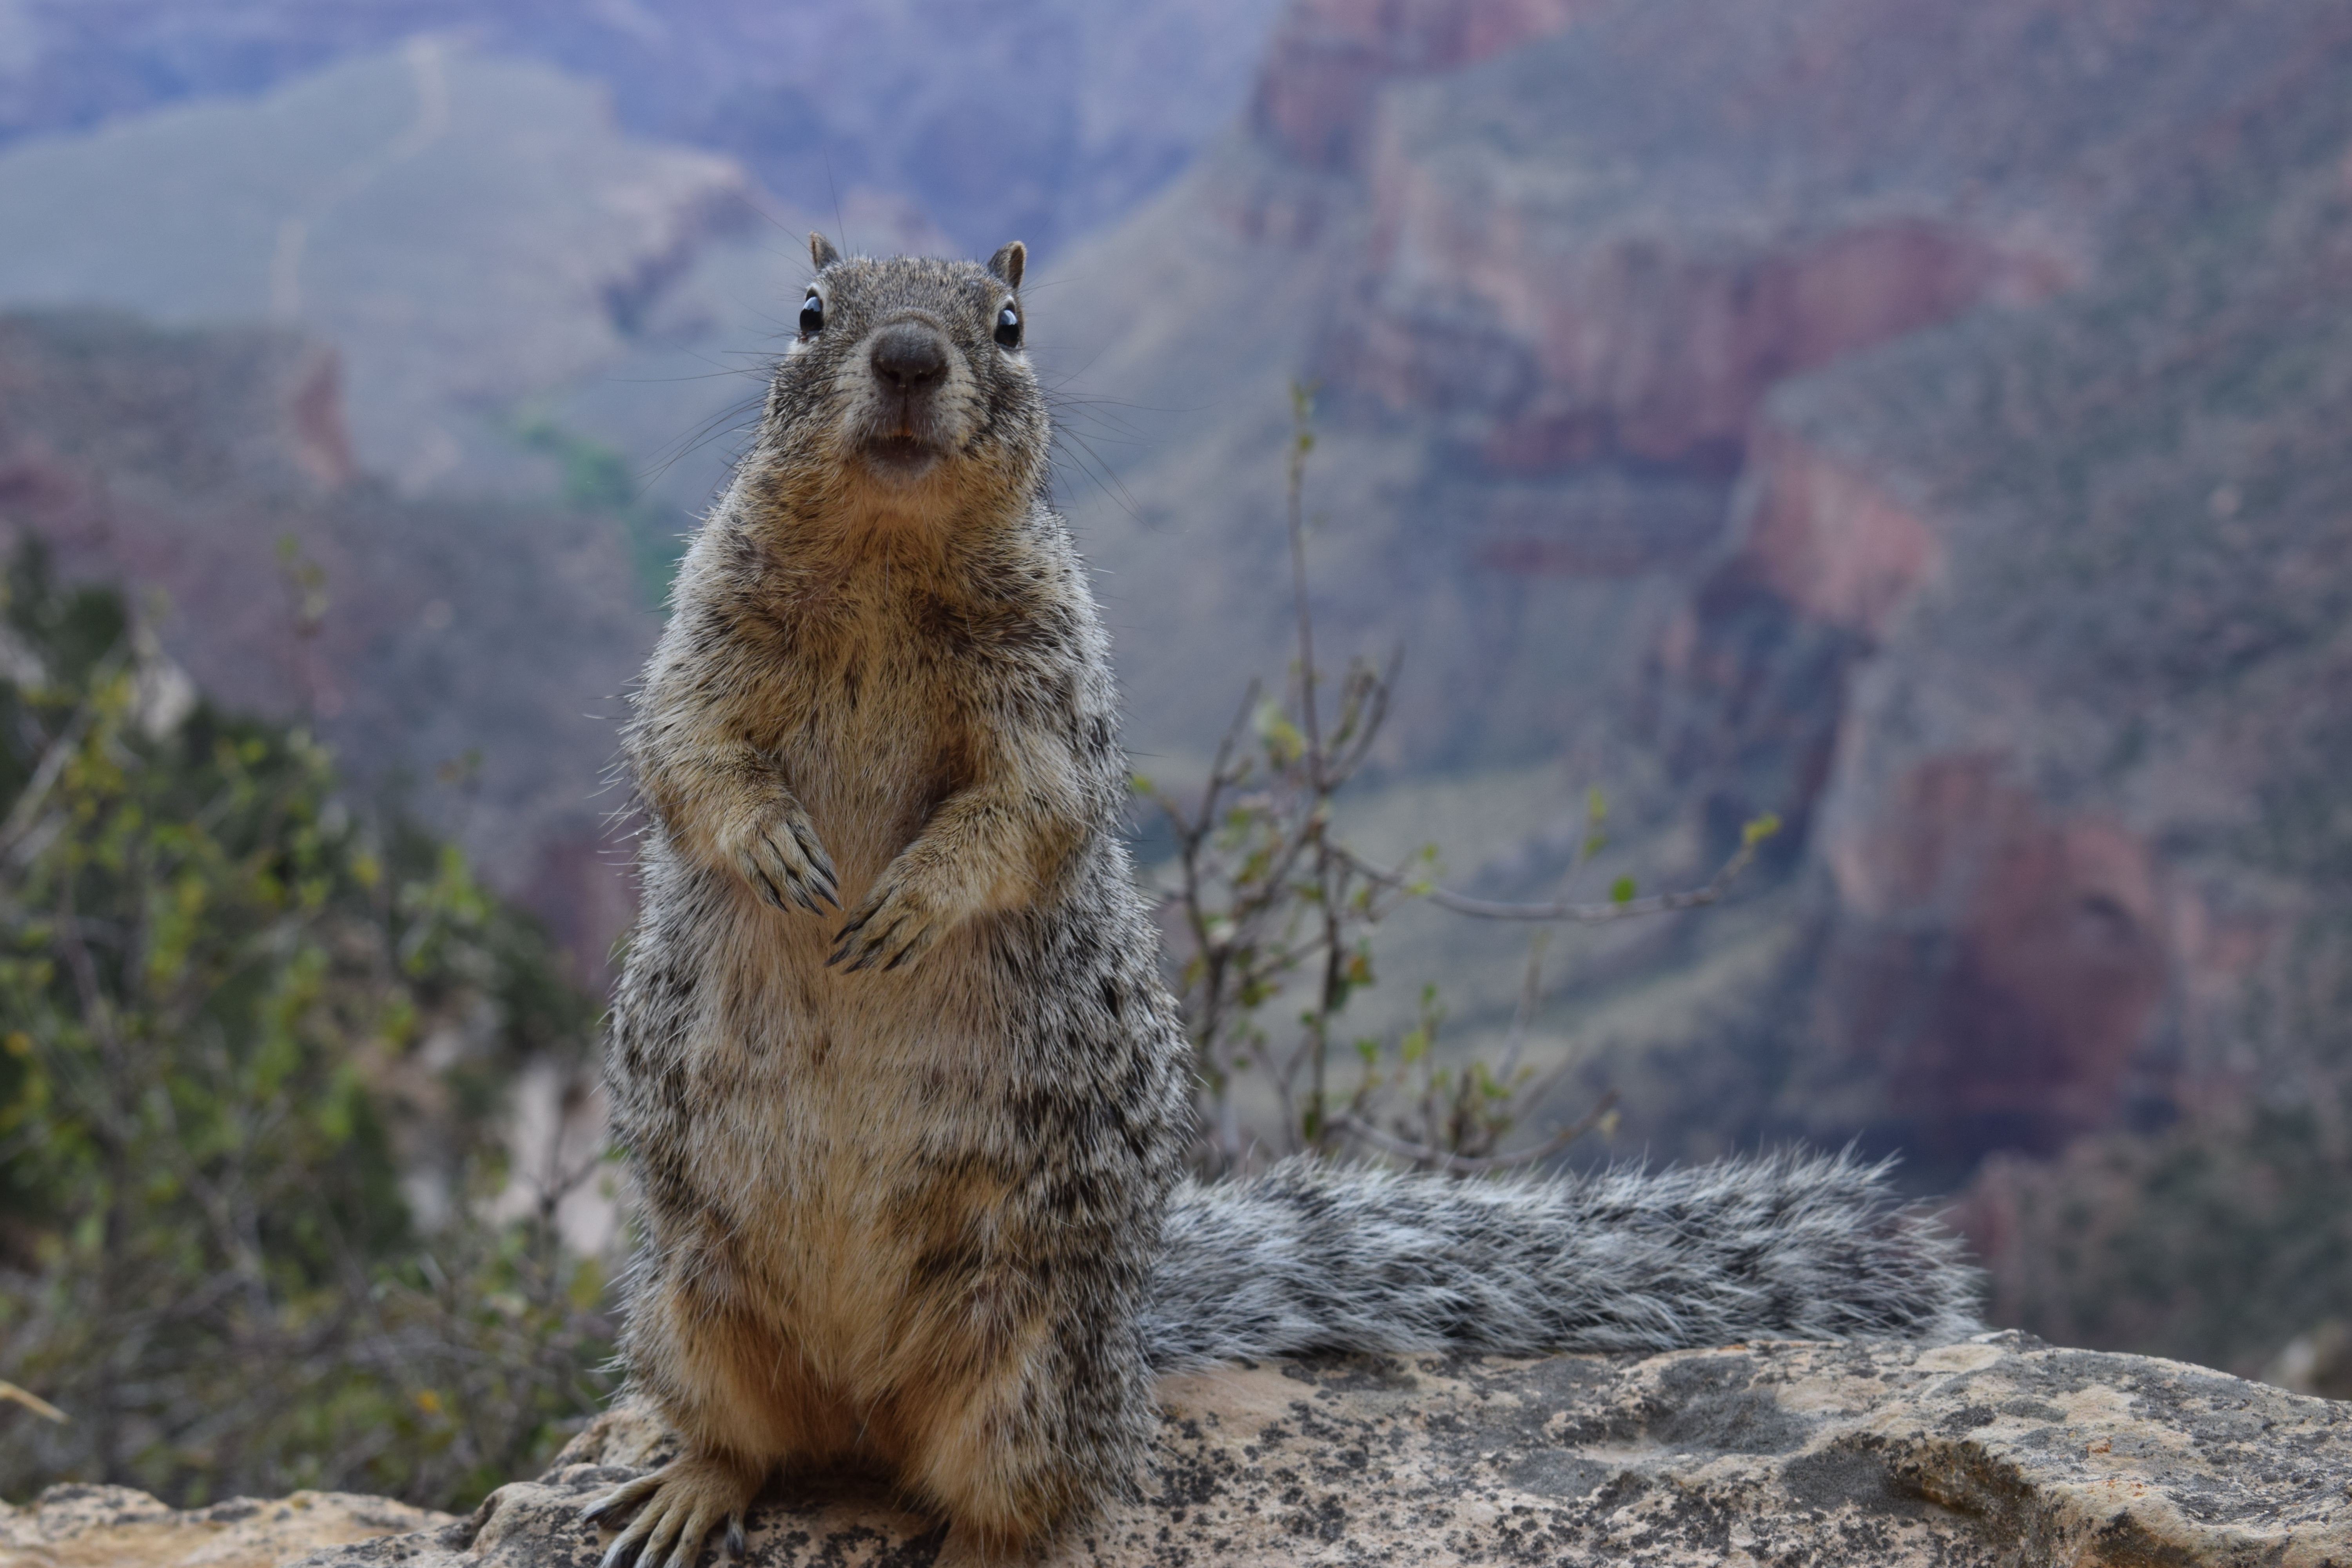
landscape, nature, animal, wildlife, usa, mammal, squirrel, rodent, national park, fauna, places of interest, vertebrate, marmot, fox squirrel